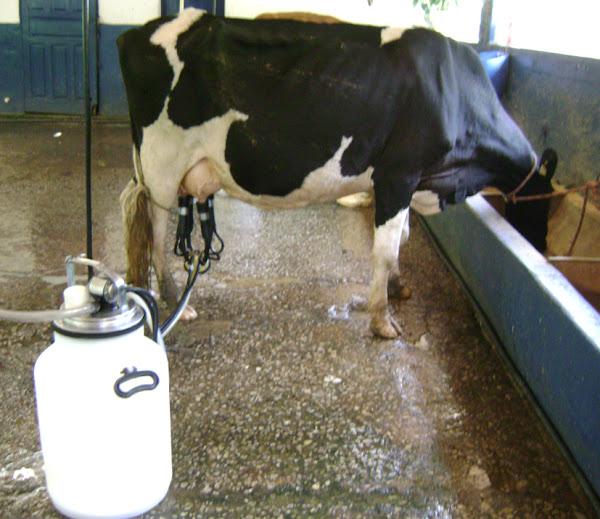
Ng'ombe mweusi na mweupe ananyonywa maziwa kwa mashine. Ng'ombe amesimama kwenye sakafu yenye changarawe kidogo na kuna chombo cheupe kikubwa cha kukusanyia maziwa chini. Nyuma ya ng'ombe kuna sehemu ya kulishia au ya ua.